Josh Hawley

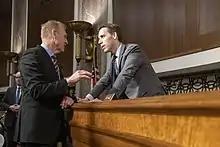
Hawley speaking with Acting Secretary of Defense Patrick M. Shanahan in 2019

Some of his former colleagues at St Paul's School claimed Hawley was "very hawkish" in his early 20s, supporting the Iraq War in its early stages and at one point making himself popcorn to eat while watching news coverage of the 2003 invasion. While a 25-year-old law student at Yale University, he wrote supportive blog posts of the war in 2005, as well as nation-building in Iraq. At the time, he supported a proactive democracy promotion foreign policy.